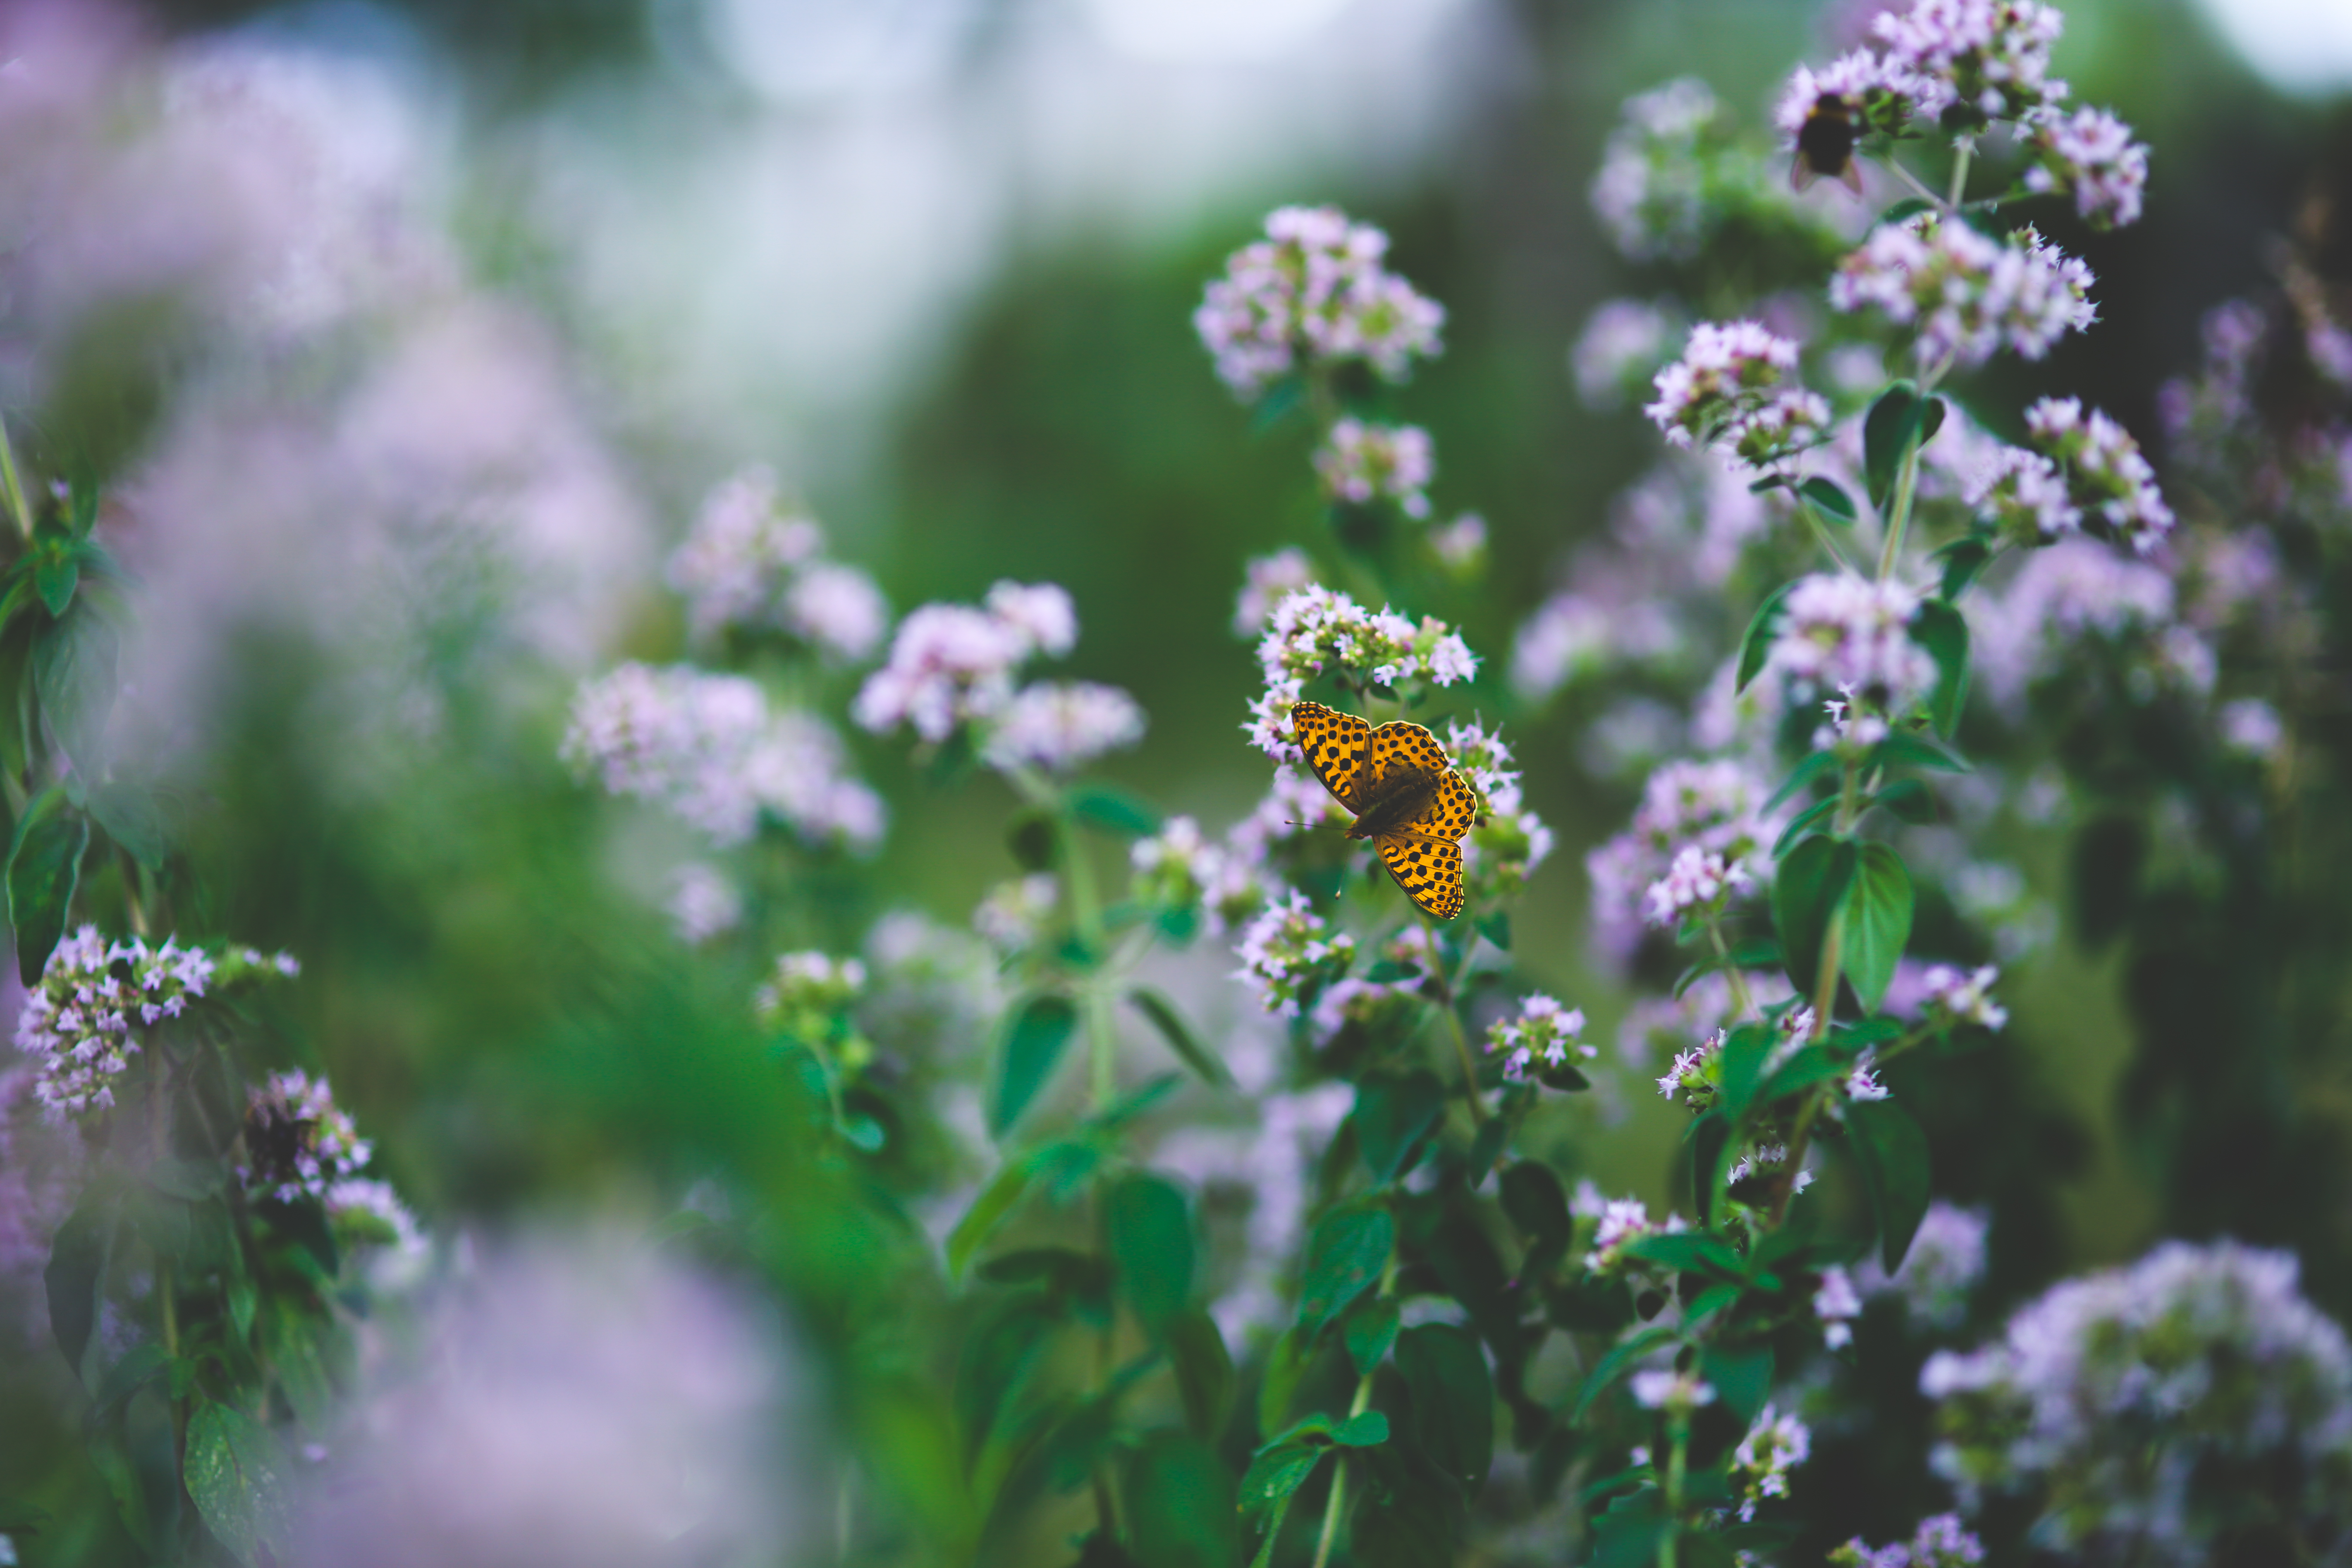
nature, grass, blossom, plant, meadow, flower, wildlife, green, herb, insect, botany, butterfly, garden, flora, lavender, fauna, invertebrate, wildflower, flowers, close up, bee, nectar, macro photography, flowering plant, honey bee, pollinator, membrane winged insect, moths and butterflies, english lavender